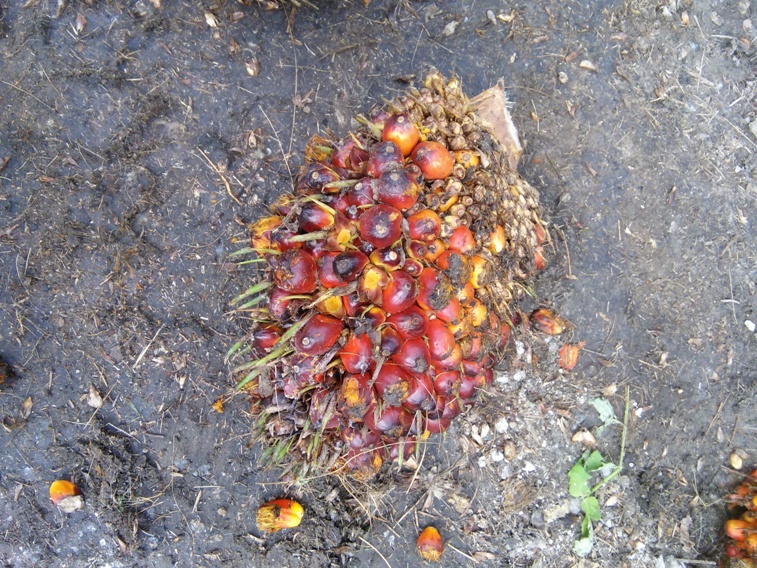
Ripeness: Ripe